History of propaganda

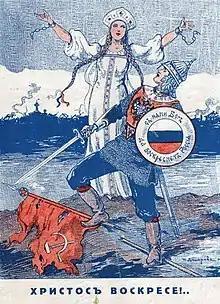
Russian èmigré anti-Bolshevik poster, c. 1932

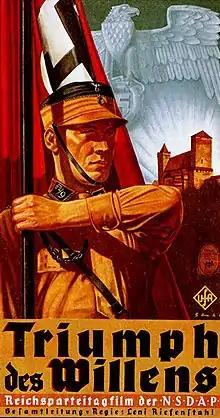
The "Triumph of the Will" (1935), a Nazi propaganda film showcasing the Nuremberg rallies portrayed in sheer might, is often cited as amongst the most famous pieces of propaganda.

The first large-scale and organised propagation of government propaganda was occasioned by the outbreak of war in 1914. In the war's initial stages, propaganda output was greatly increased by the British and German governments, to persuade their populace in the justness of their cause, to encourage voluntary recruitment, and above all to demonise the enemy. Heavy use was made of posters, as well as the new medium of film.